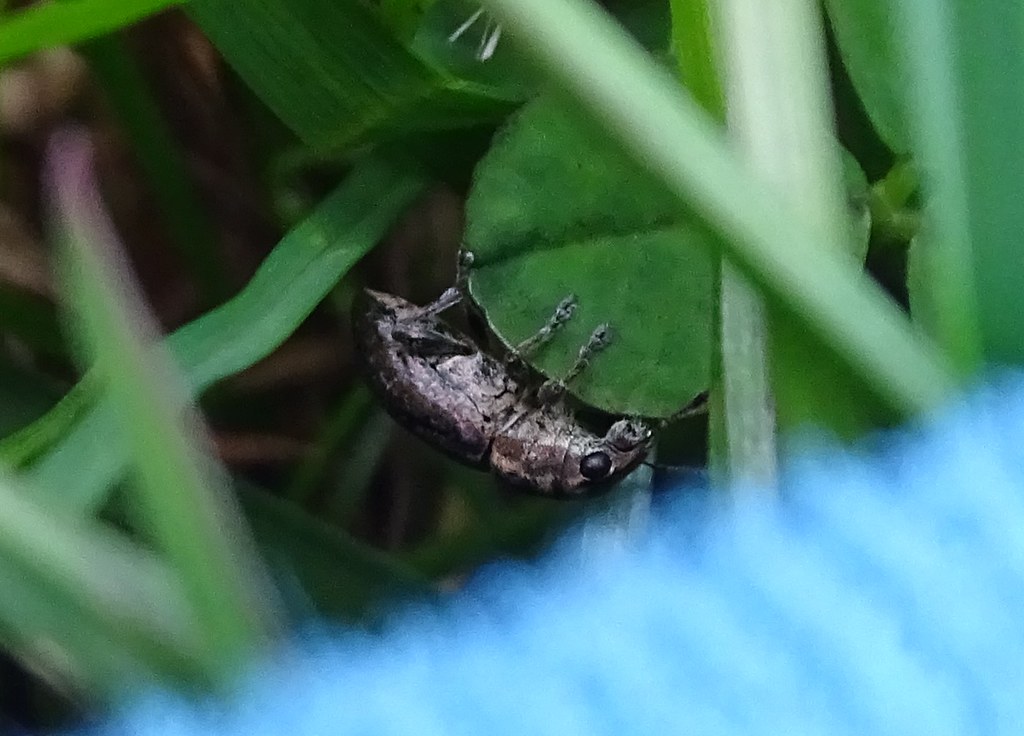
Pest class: pea_leaf_weevil